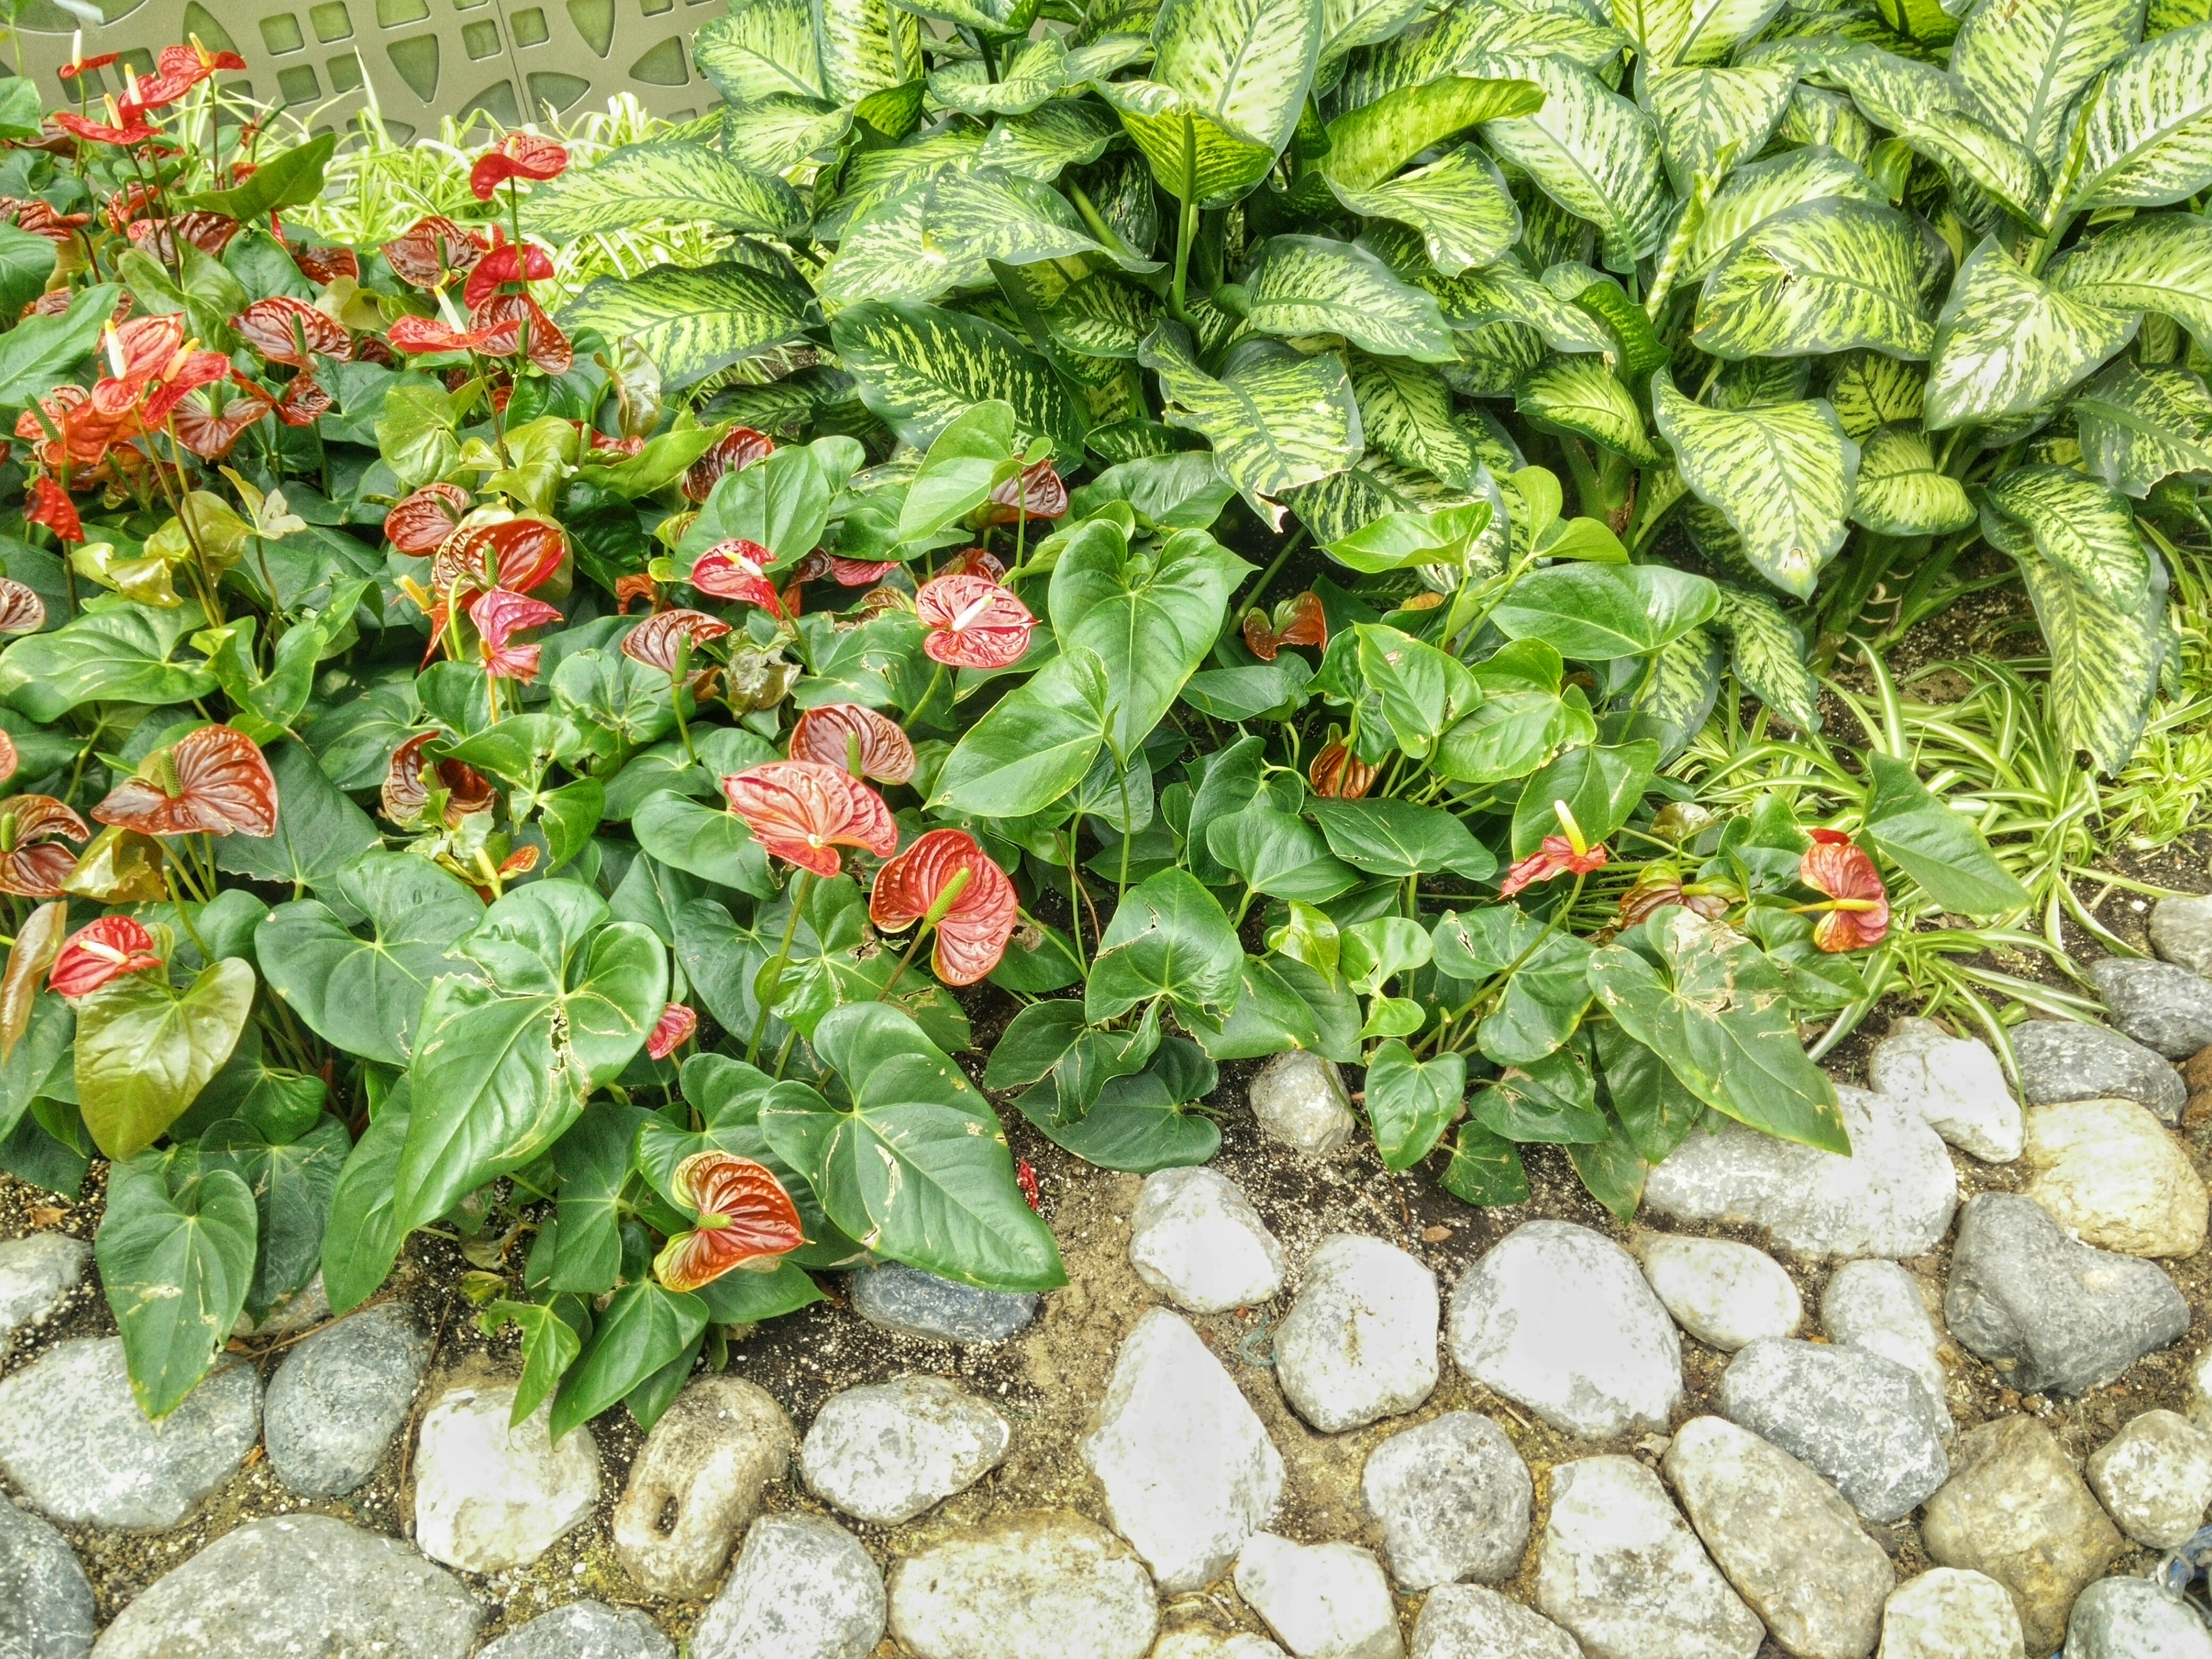
plant, leaf, flower, food, herb, produce, vegetable, garden, shrub, flowering plant, annual plant, land plant